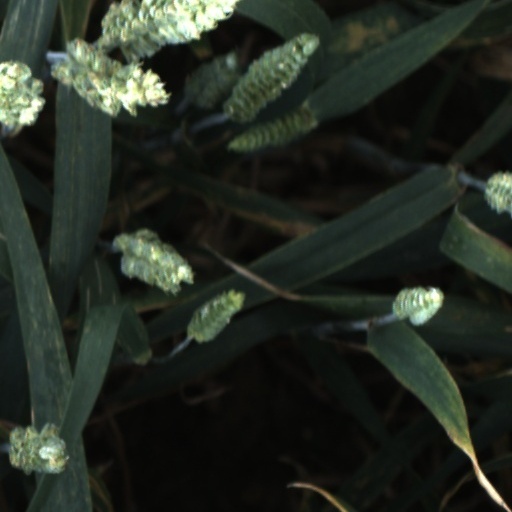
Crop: wheat